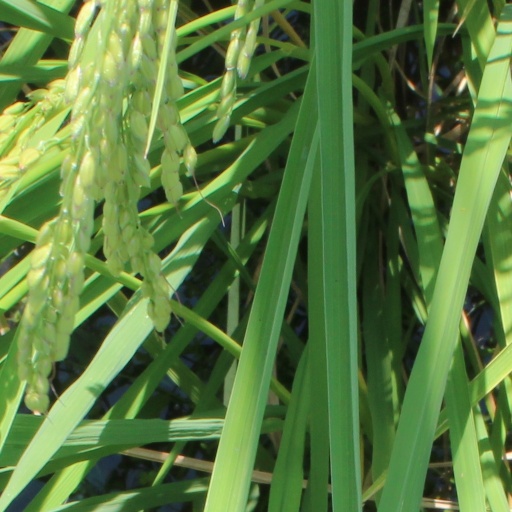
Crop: rice